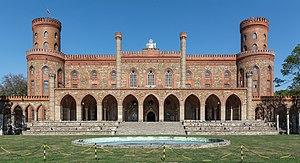
Le château de Kamenz est un château situé à Kamieniec Ząbkowicki, aujourd'hui en Pologne à une soixantaine de kilomètres de Wroclaw.